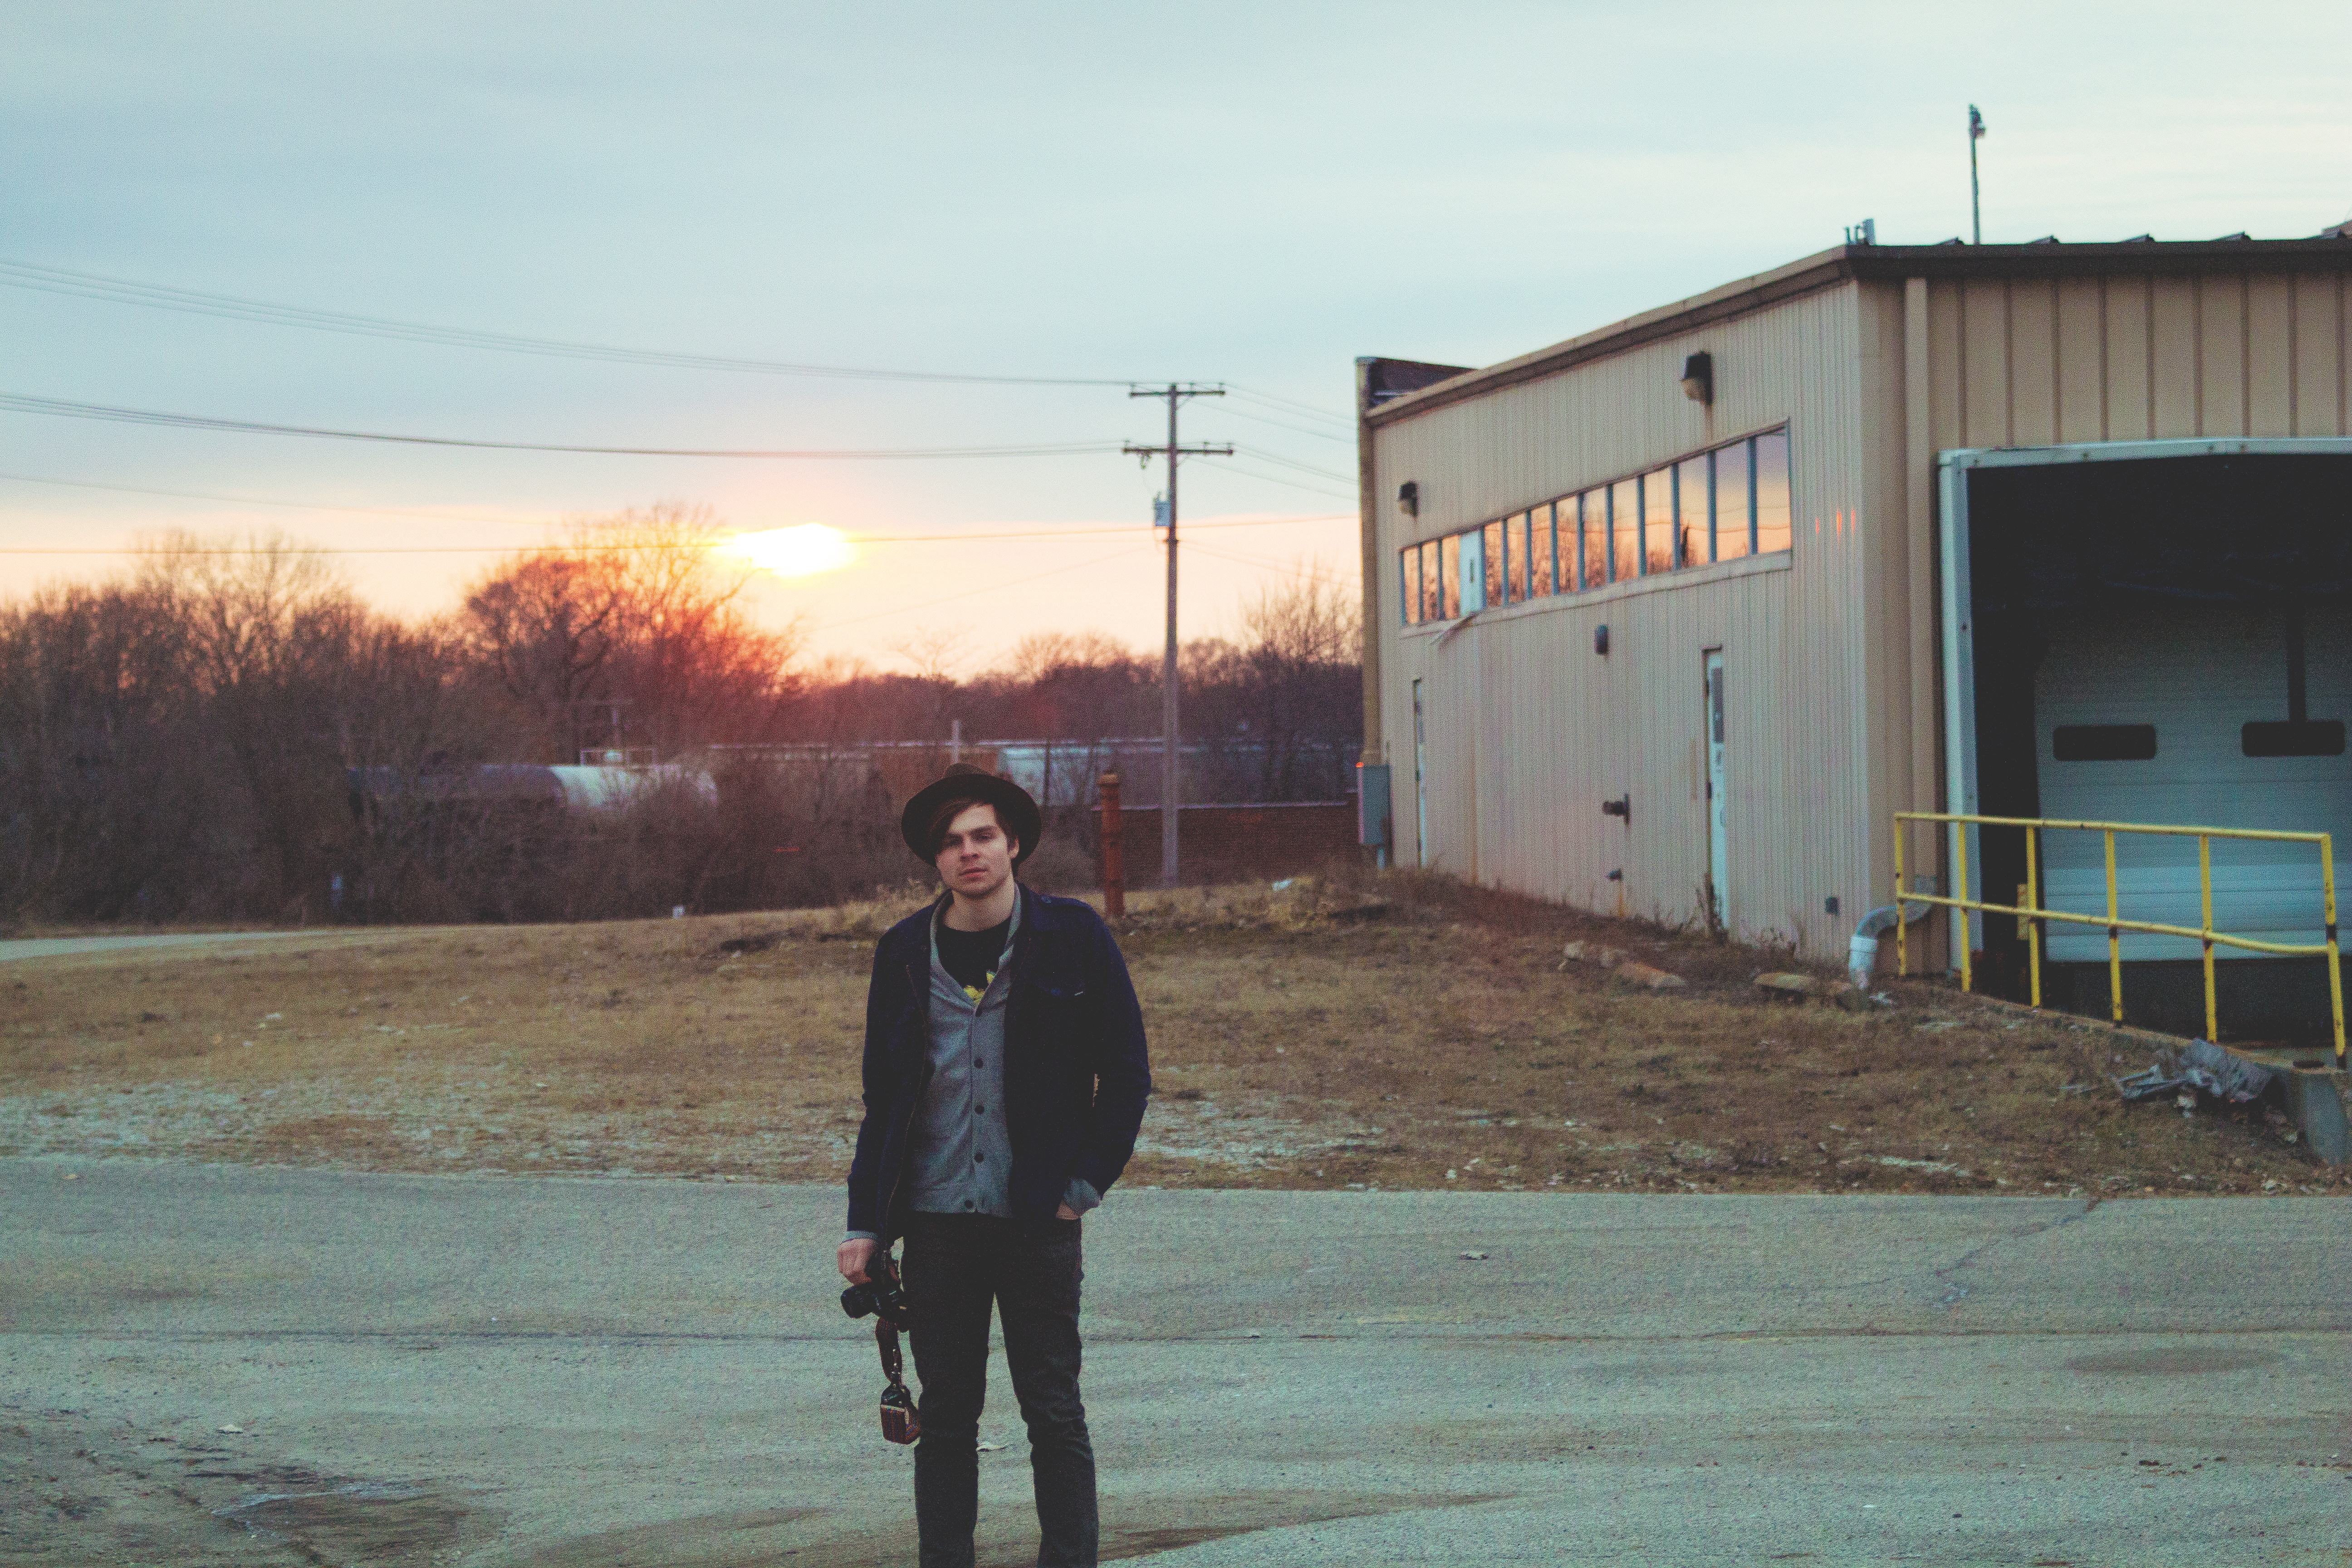
cool image, cool photo